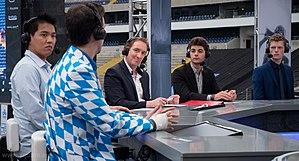
L’esport, aussi orthographié e-sport ou eSport et parfois traduit par sport électronique, désigne la pratique sur Internet ou en LAN-party d'un jeu vidéo seul ou en équipe, par le biais d'un ordinateur ou d'une console de jeux vidéo.
Un commentateur de jeux vidéo est une personne qui exerce une activité similaire au commentateur sportif mais sur des évènements liés aux jeux vidéo.